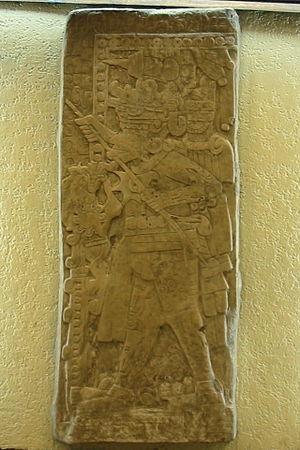
Les Huaxtèques constituent un peuple autochtone du Mexique, historiquement originaire de l’État d’Hidalgo, de l’état de Veracruz, de San Luis Potosí et de l’état de Tamaulipas dont l’essentiel de la population est concentrée le long du cours du río Pánuco et le long de la côte du golfe du Mexique. Les Huaxtèques se désignent eux-mêmes sous le terme de Teenek. (également orthographié Tenek ou Tenec).